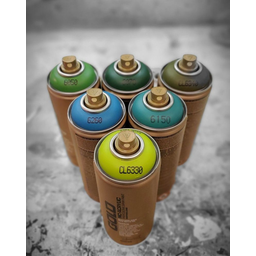
Label: metal